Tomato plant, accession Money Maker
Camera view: horizontal (90 deg, fisheye); turntable rotation: 0 degrees
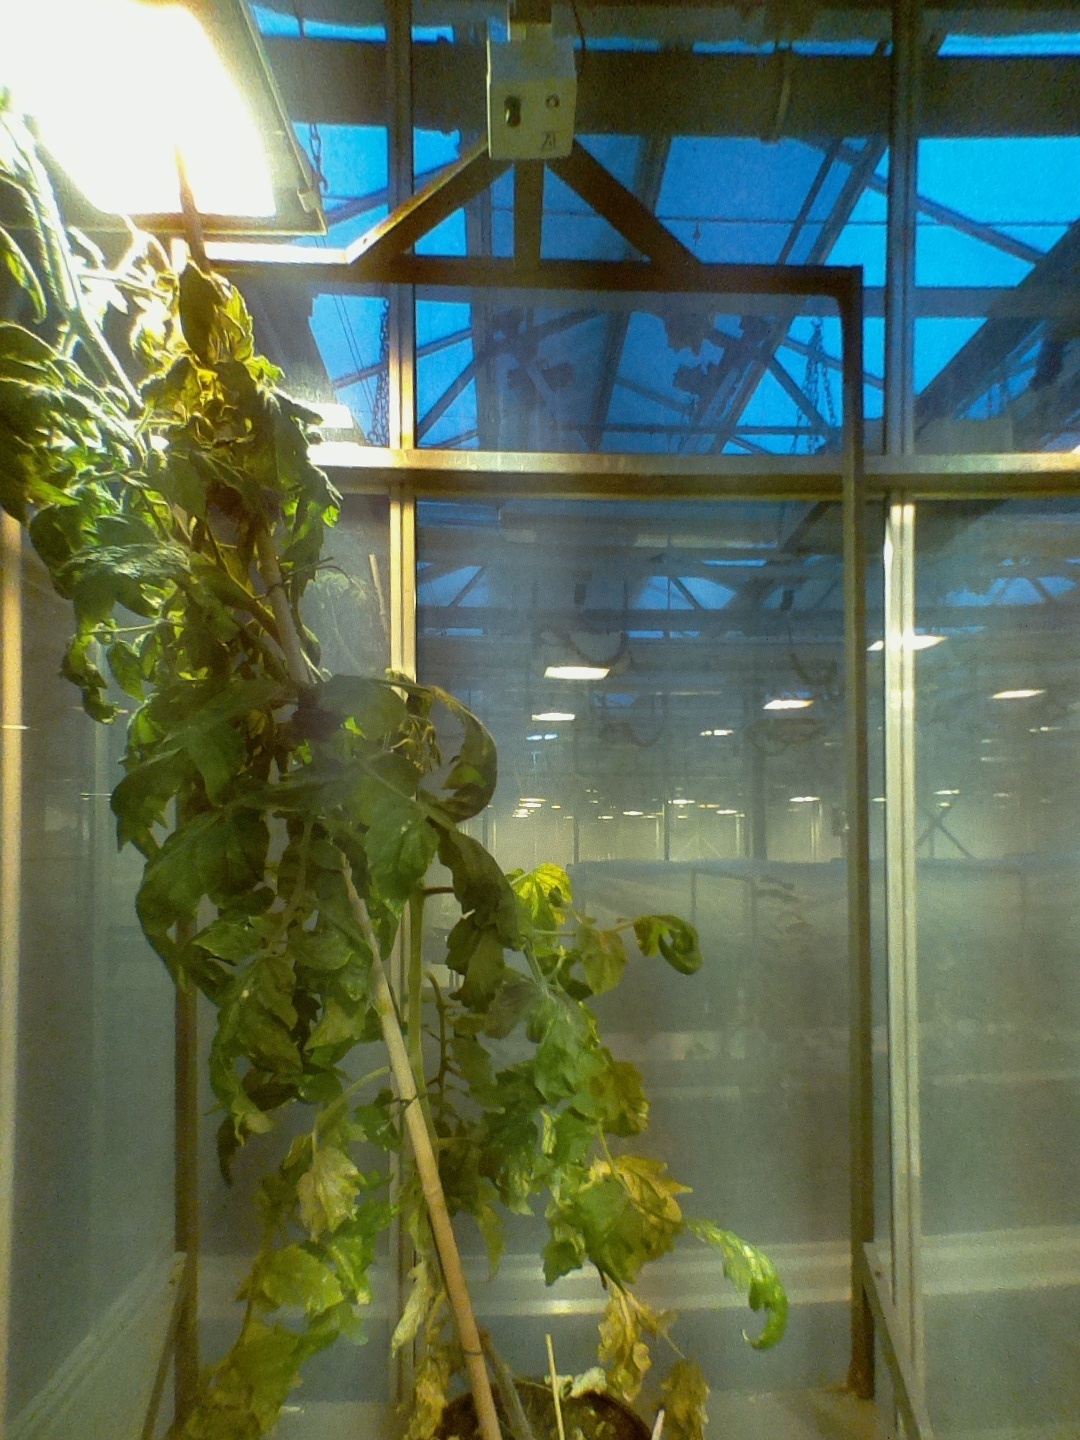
BBCH growth stage 71: 10%-20% of final fruit size